Expo 67 opening week

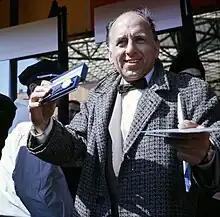
Al Carter pictured with his first ticket and a gold watch at Expo 67

Carter was able to buy ticket 00001 for a seven-day Expo passport and get the assistant area manager of the main gate, Richard J. Kaufman to write "This gentleman was waiting at Place d'Accueil this morning at 9:30 for the general public opening. To our knowledge this man is the first in line at Expo." The night before the opening, he joined the preliminary queue with a group of 25 other people and they allowed him to proceed to the front of the line. Carter received a gold watch from Expo 67's director of operations Philippe de Gaspé Beaubien, who was very impressed with his achievement.